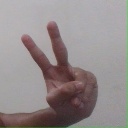
अक्षर: ऐ